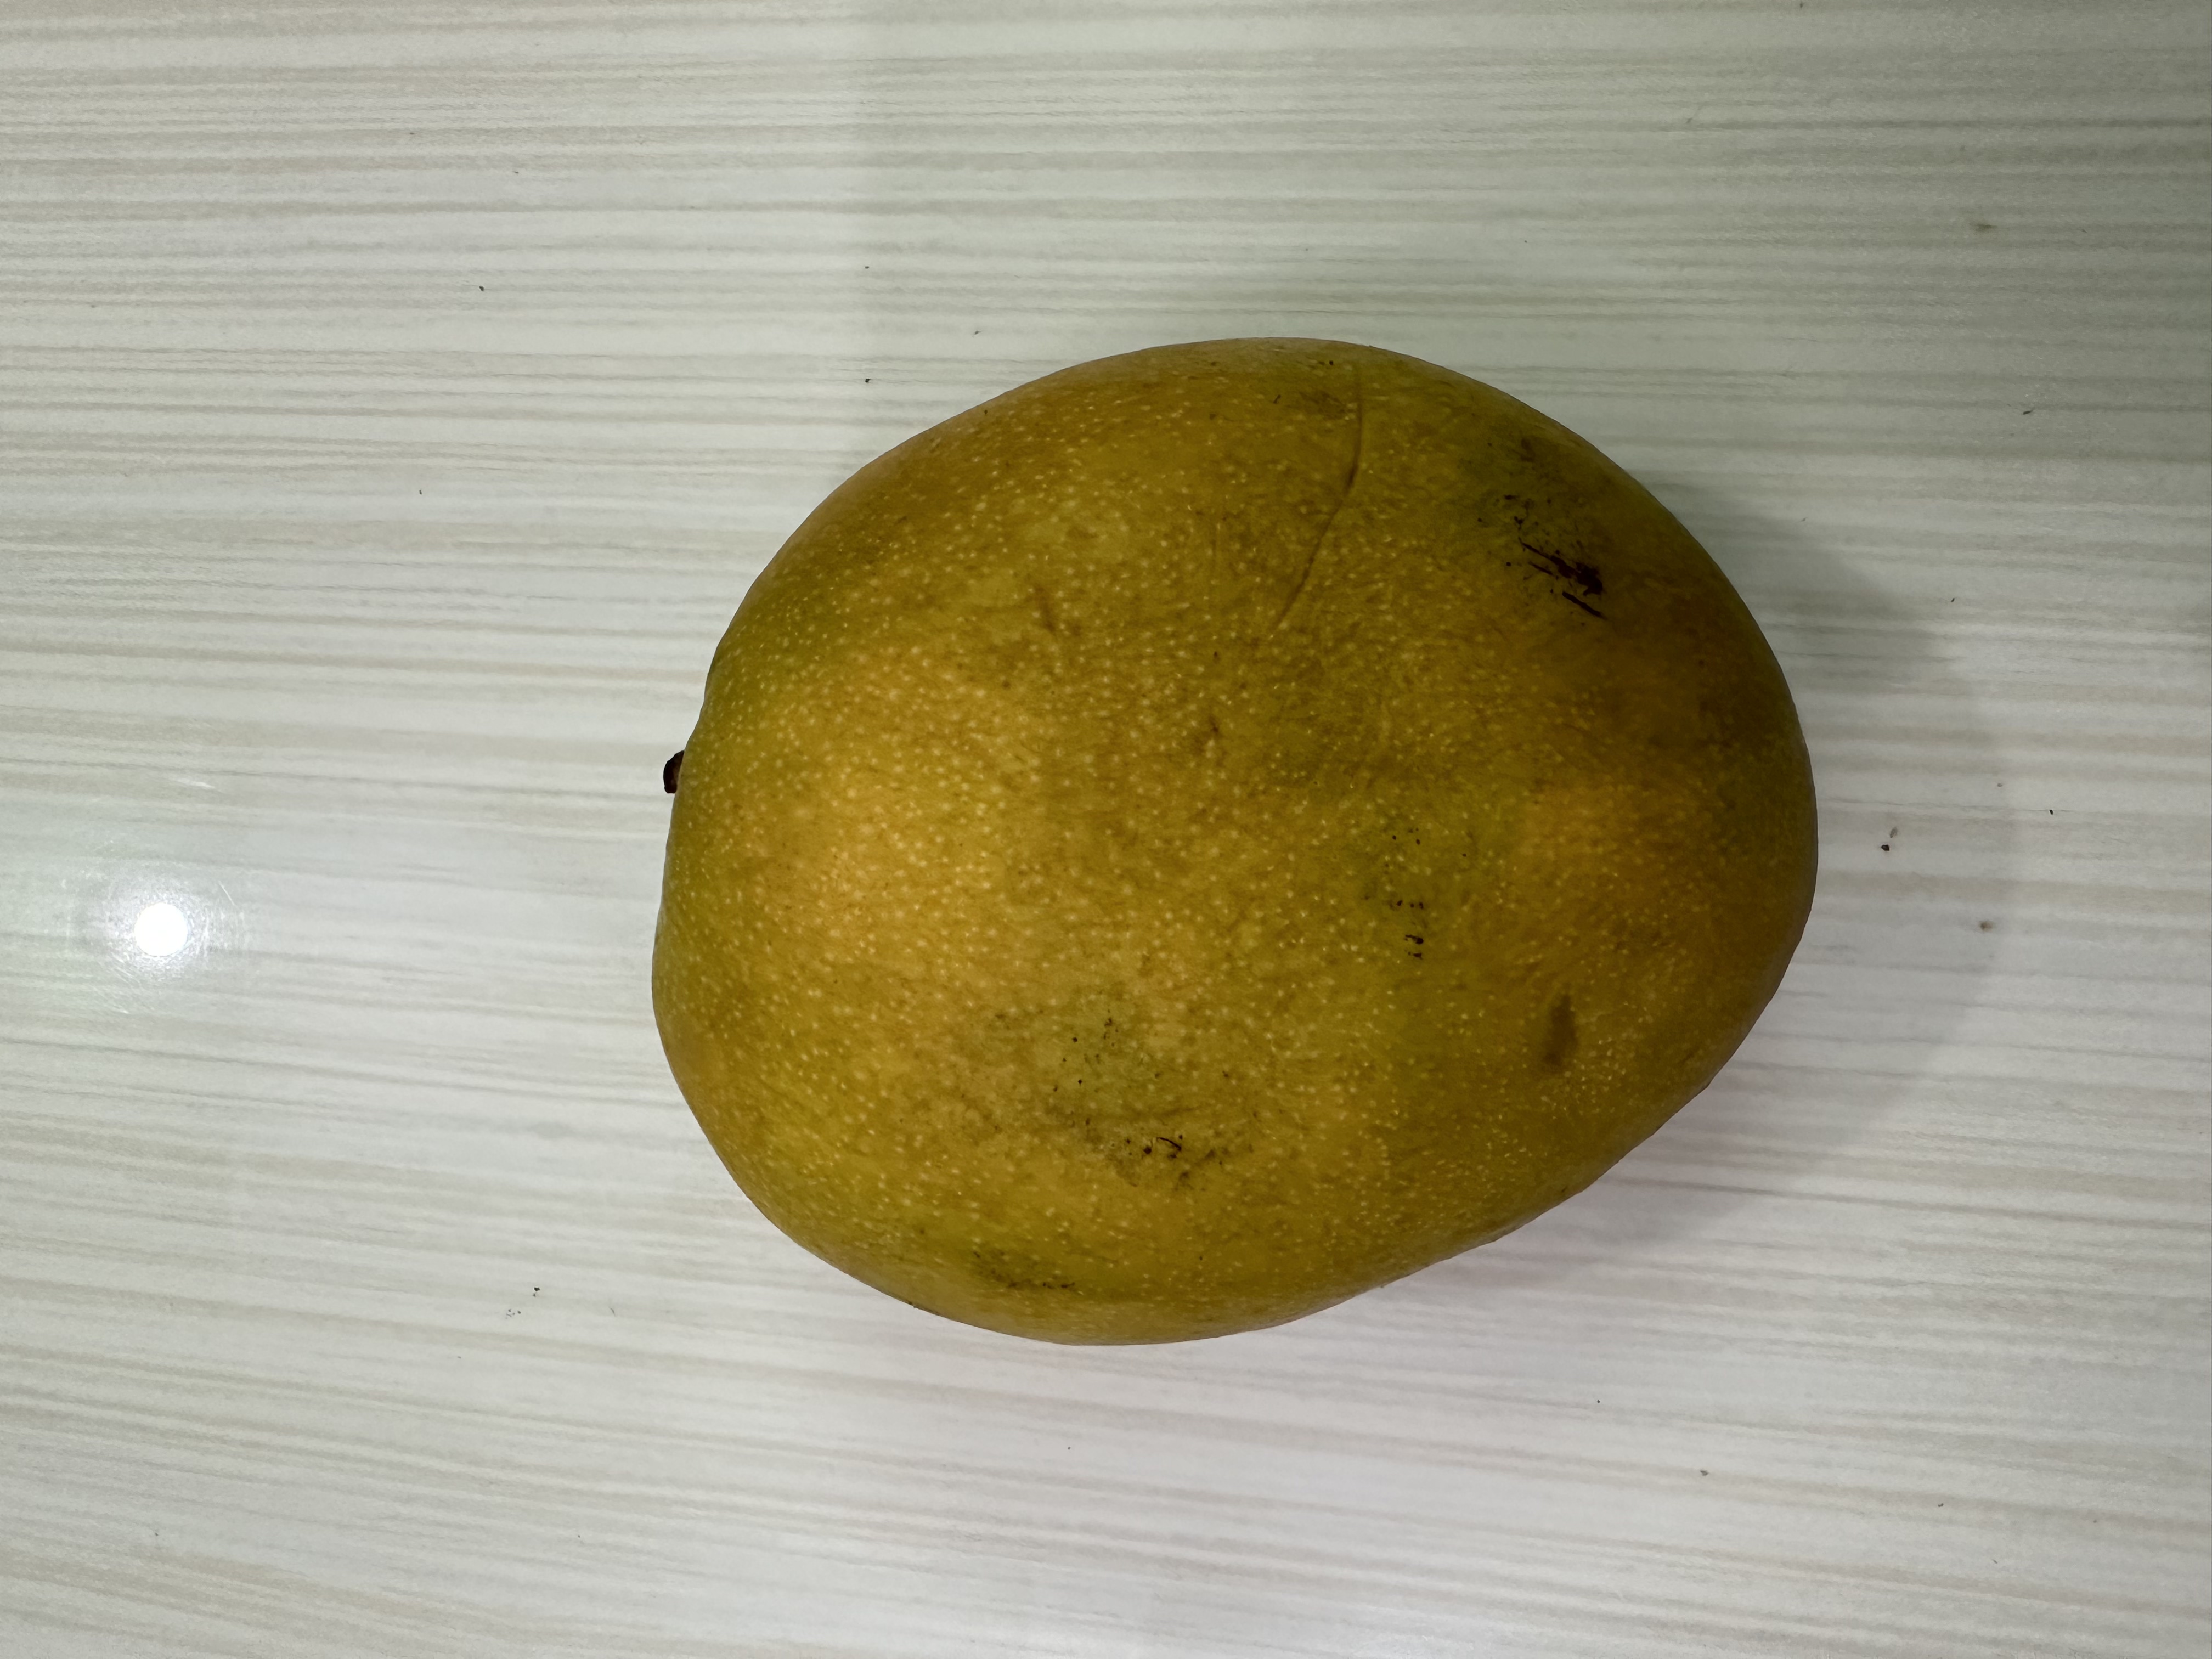
Mango variety: Bari-4